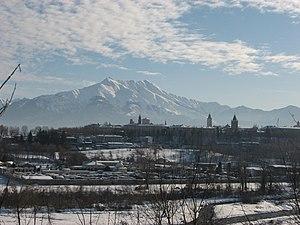
Le Piémont est une région du nord-ouest de l'Italie. Le Piémont tire son nom de sa situation géographique, au pied des Alpes. Traversé par le Pô, son chef-lieu est Turin. Le Piémont est limitrophe des régions italiennes de la Vallée d'Aoste, de Lombardie, de Ligurie et d’Émilie-Romagne, des cantons suisses du Valais et du Tessin et des régions françaises d'Auvergne-Rhône-Alpes et de Provence-Alpes-Côte d'Azur.